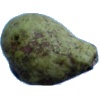
Label: pear_stone